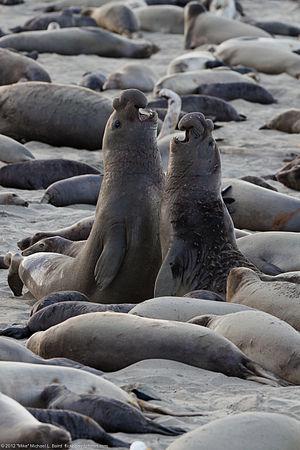
Les Pinnipèdes sont des mammifères marins, semi-aquatiques, aux pattes en forme de nageoires, fréquentant pour la plupart des mers froides. Ils constituent un clade de mammifères carnivora caniformes, comprenant les familles des Odobenidés, des Otariidés, et des Phocidés. Il existe 33 espèces vivantes de pinnipèdes et plus de 50 espèces éteintes, décrites à partir de fossiles. Alors que l'on pensait jadis que ces animaux descendaient de deux lignées ancestrales distinctes, les analyses moléculaires ont révélé que, vraisemblablement, ils ne constituent qu’une seule lignée monophylétique, à savoir un clade de l'ordre Carnivora, généralement placé en tant que super-famille et groupe frère des Musteloidés, à peine plus éloigné des Ursidés et des Canidés.